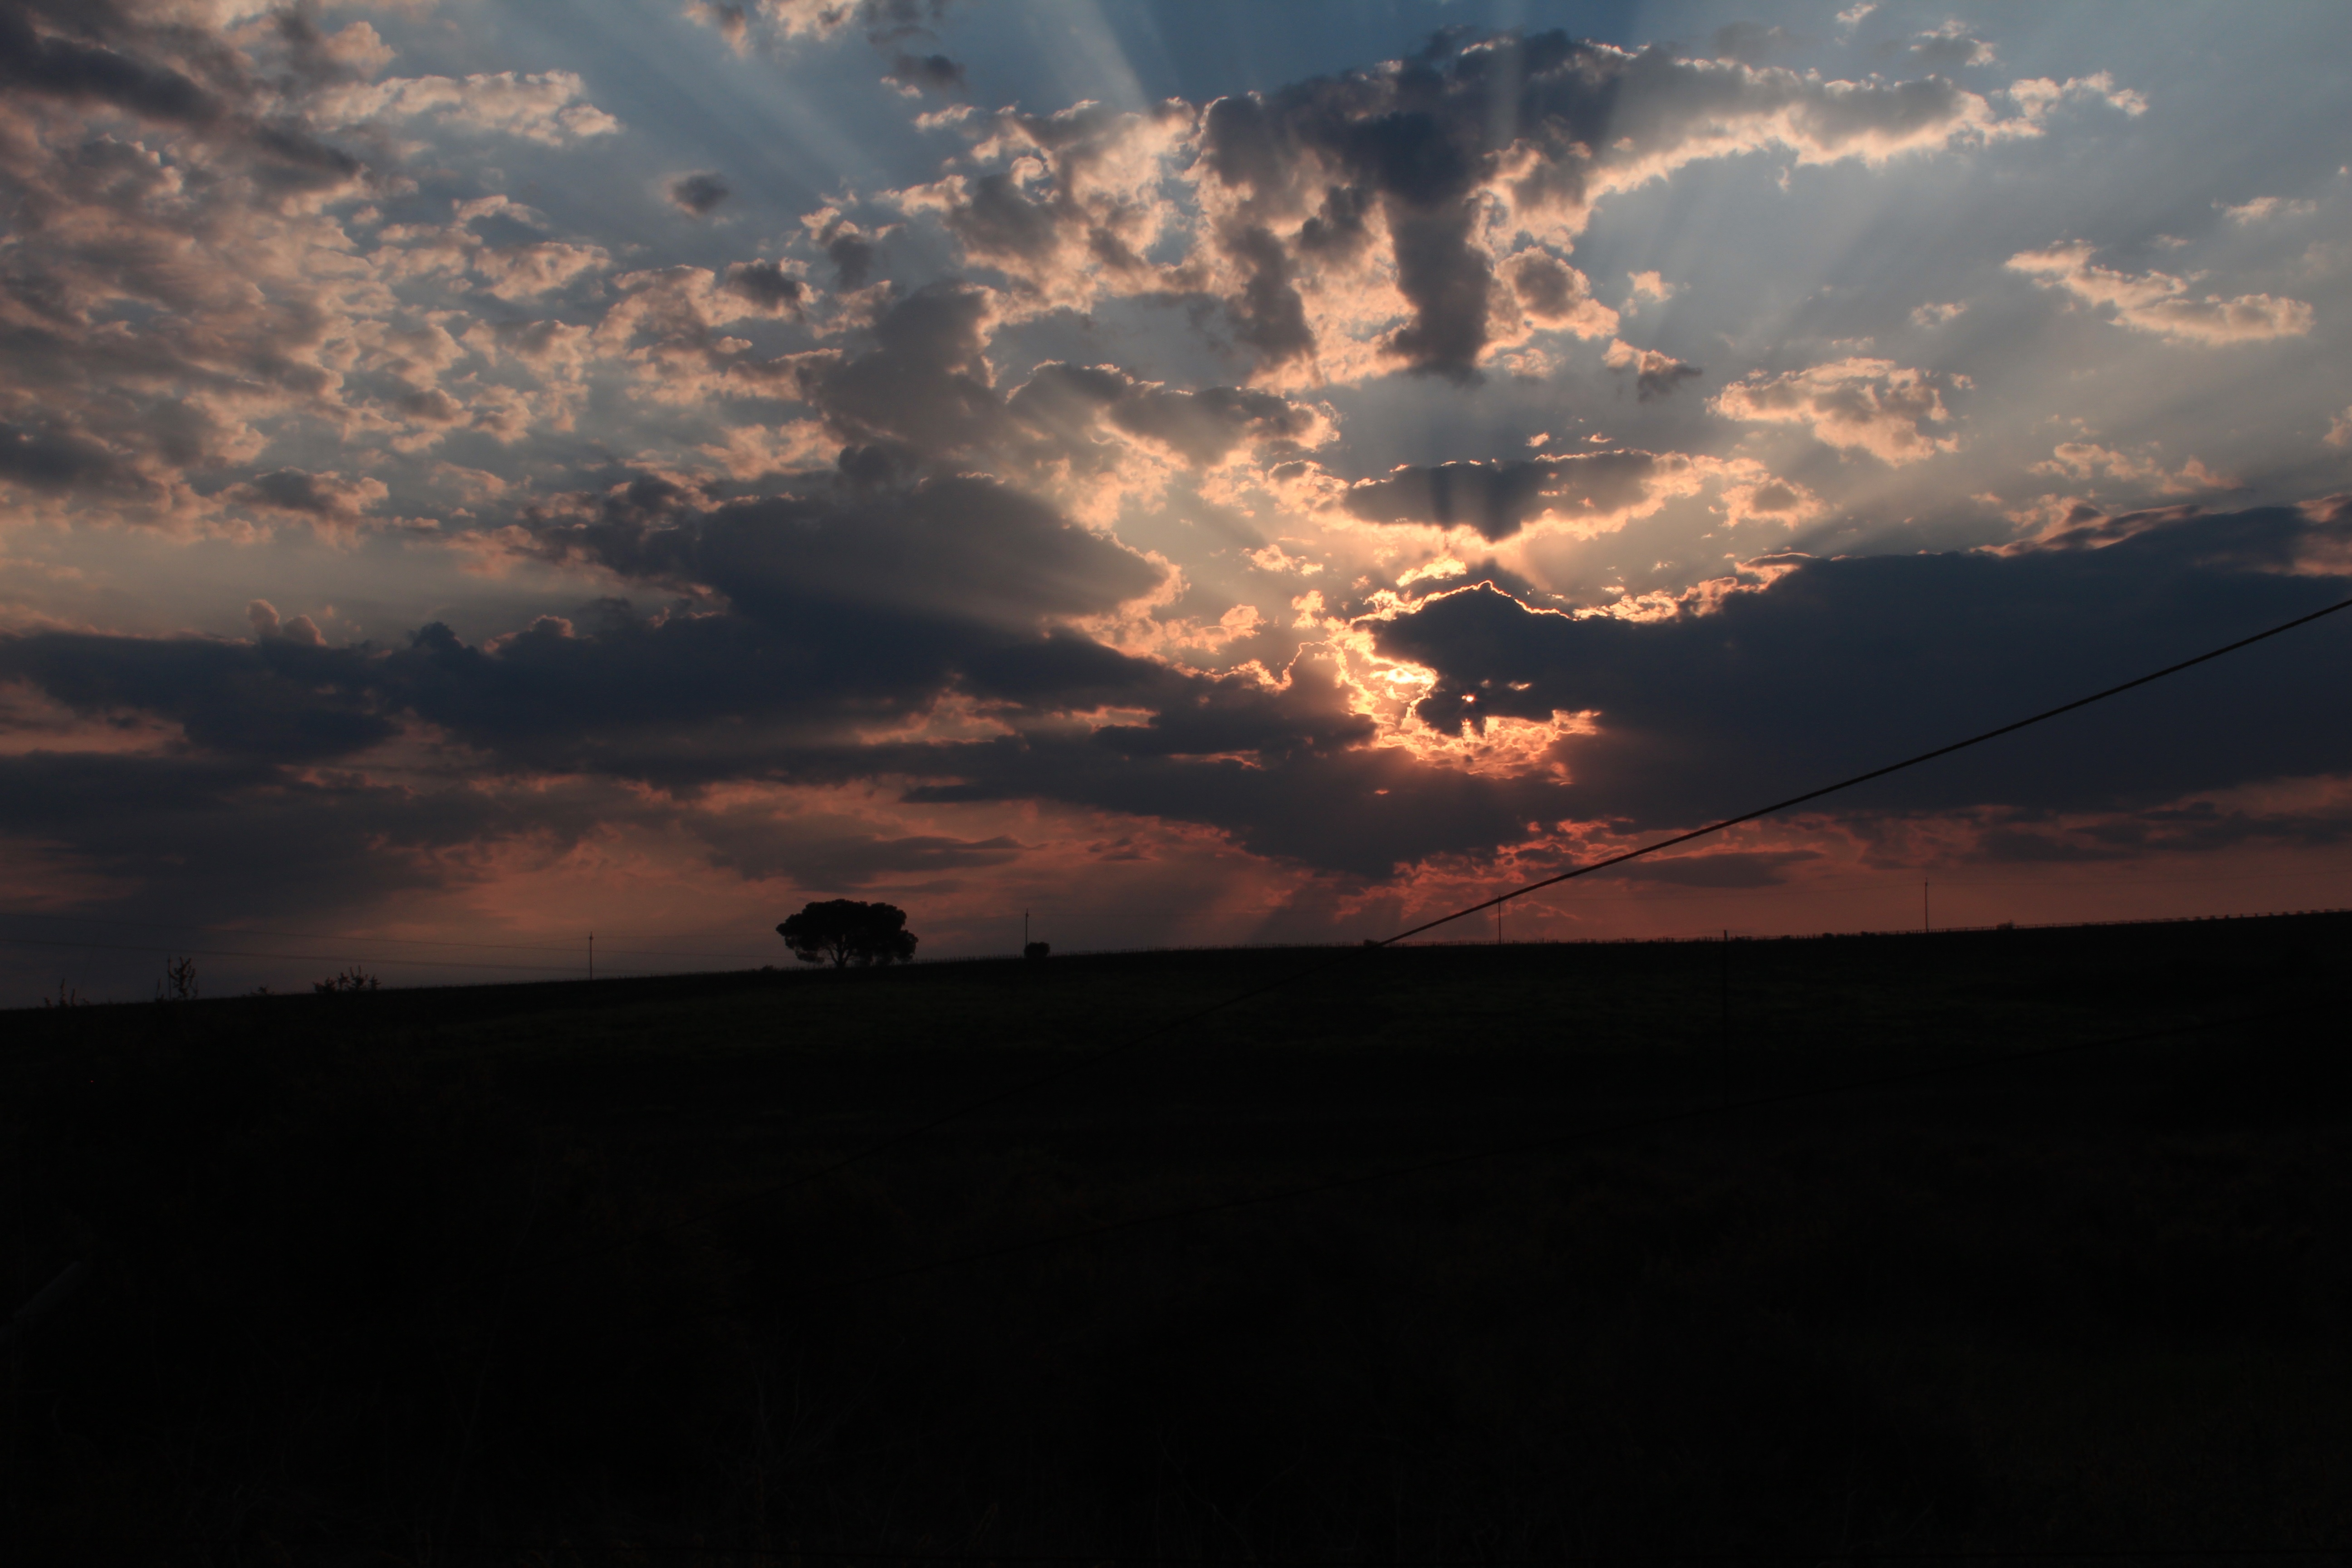
sea, horizon, cloud, sky, sun, sunrise, sunset, sunlight, morning, dawn, atmosphere, dusk, evening, afterglow, meteorological phenomenon, red sky at morning